The Believer (2021 film)

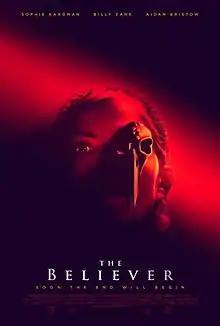
Official release poster

The Believer is a 2021 American horror film written and directed by Shan Serafin. It stars Aidan Bristow, Sophie Kargman, Susan Wilder, Lindsay Ginter, Robbie Goldstein and Billy Zane. It runs for 91 minutes. The film is about a woman driven murderously insane by a mad doctor's strange alternative therapy.